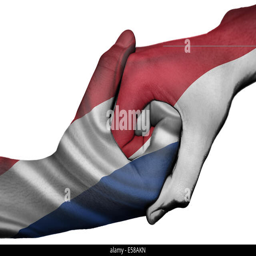
diplomatic handshake between countries : flags overprinted the hands